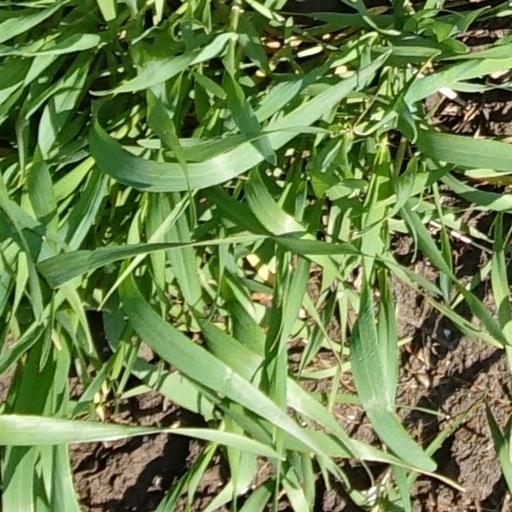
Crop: wheat